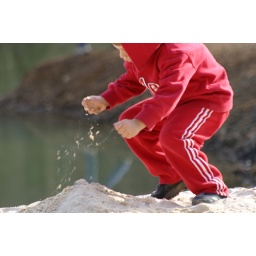
landre delights in the sand on the beach at Scioto Trails